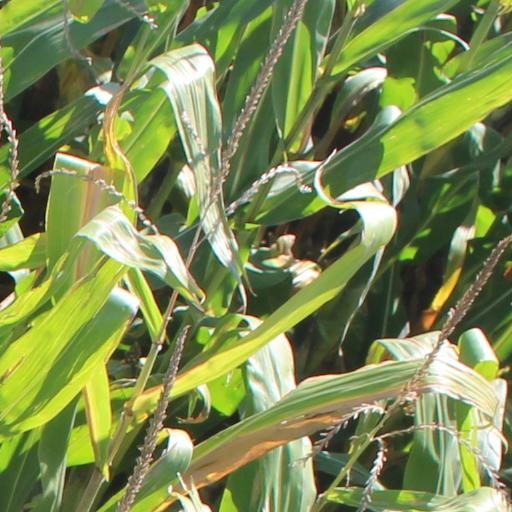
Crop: maize; corn